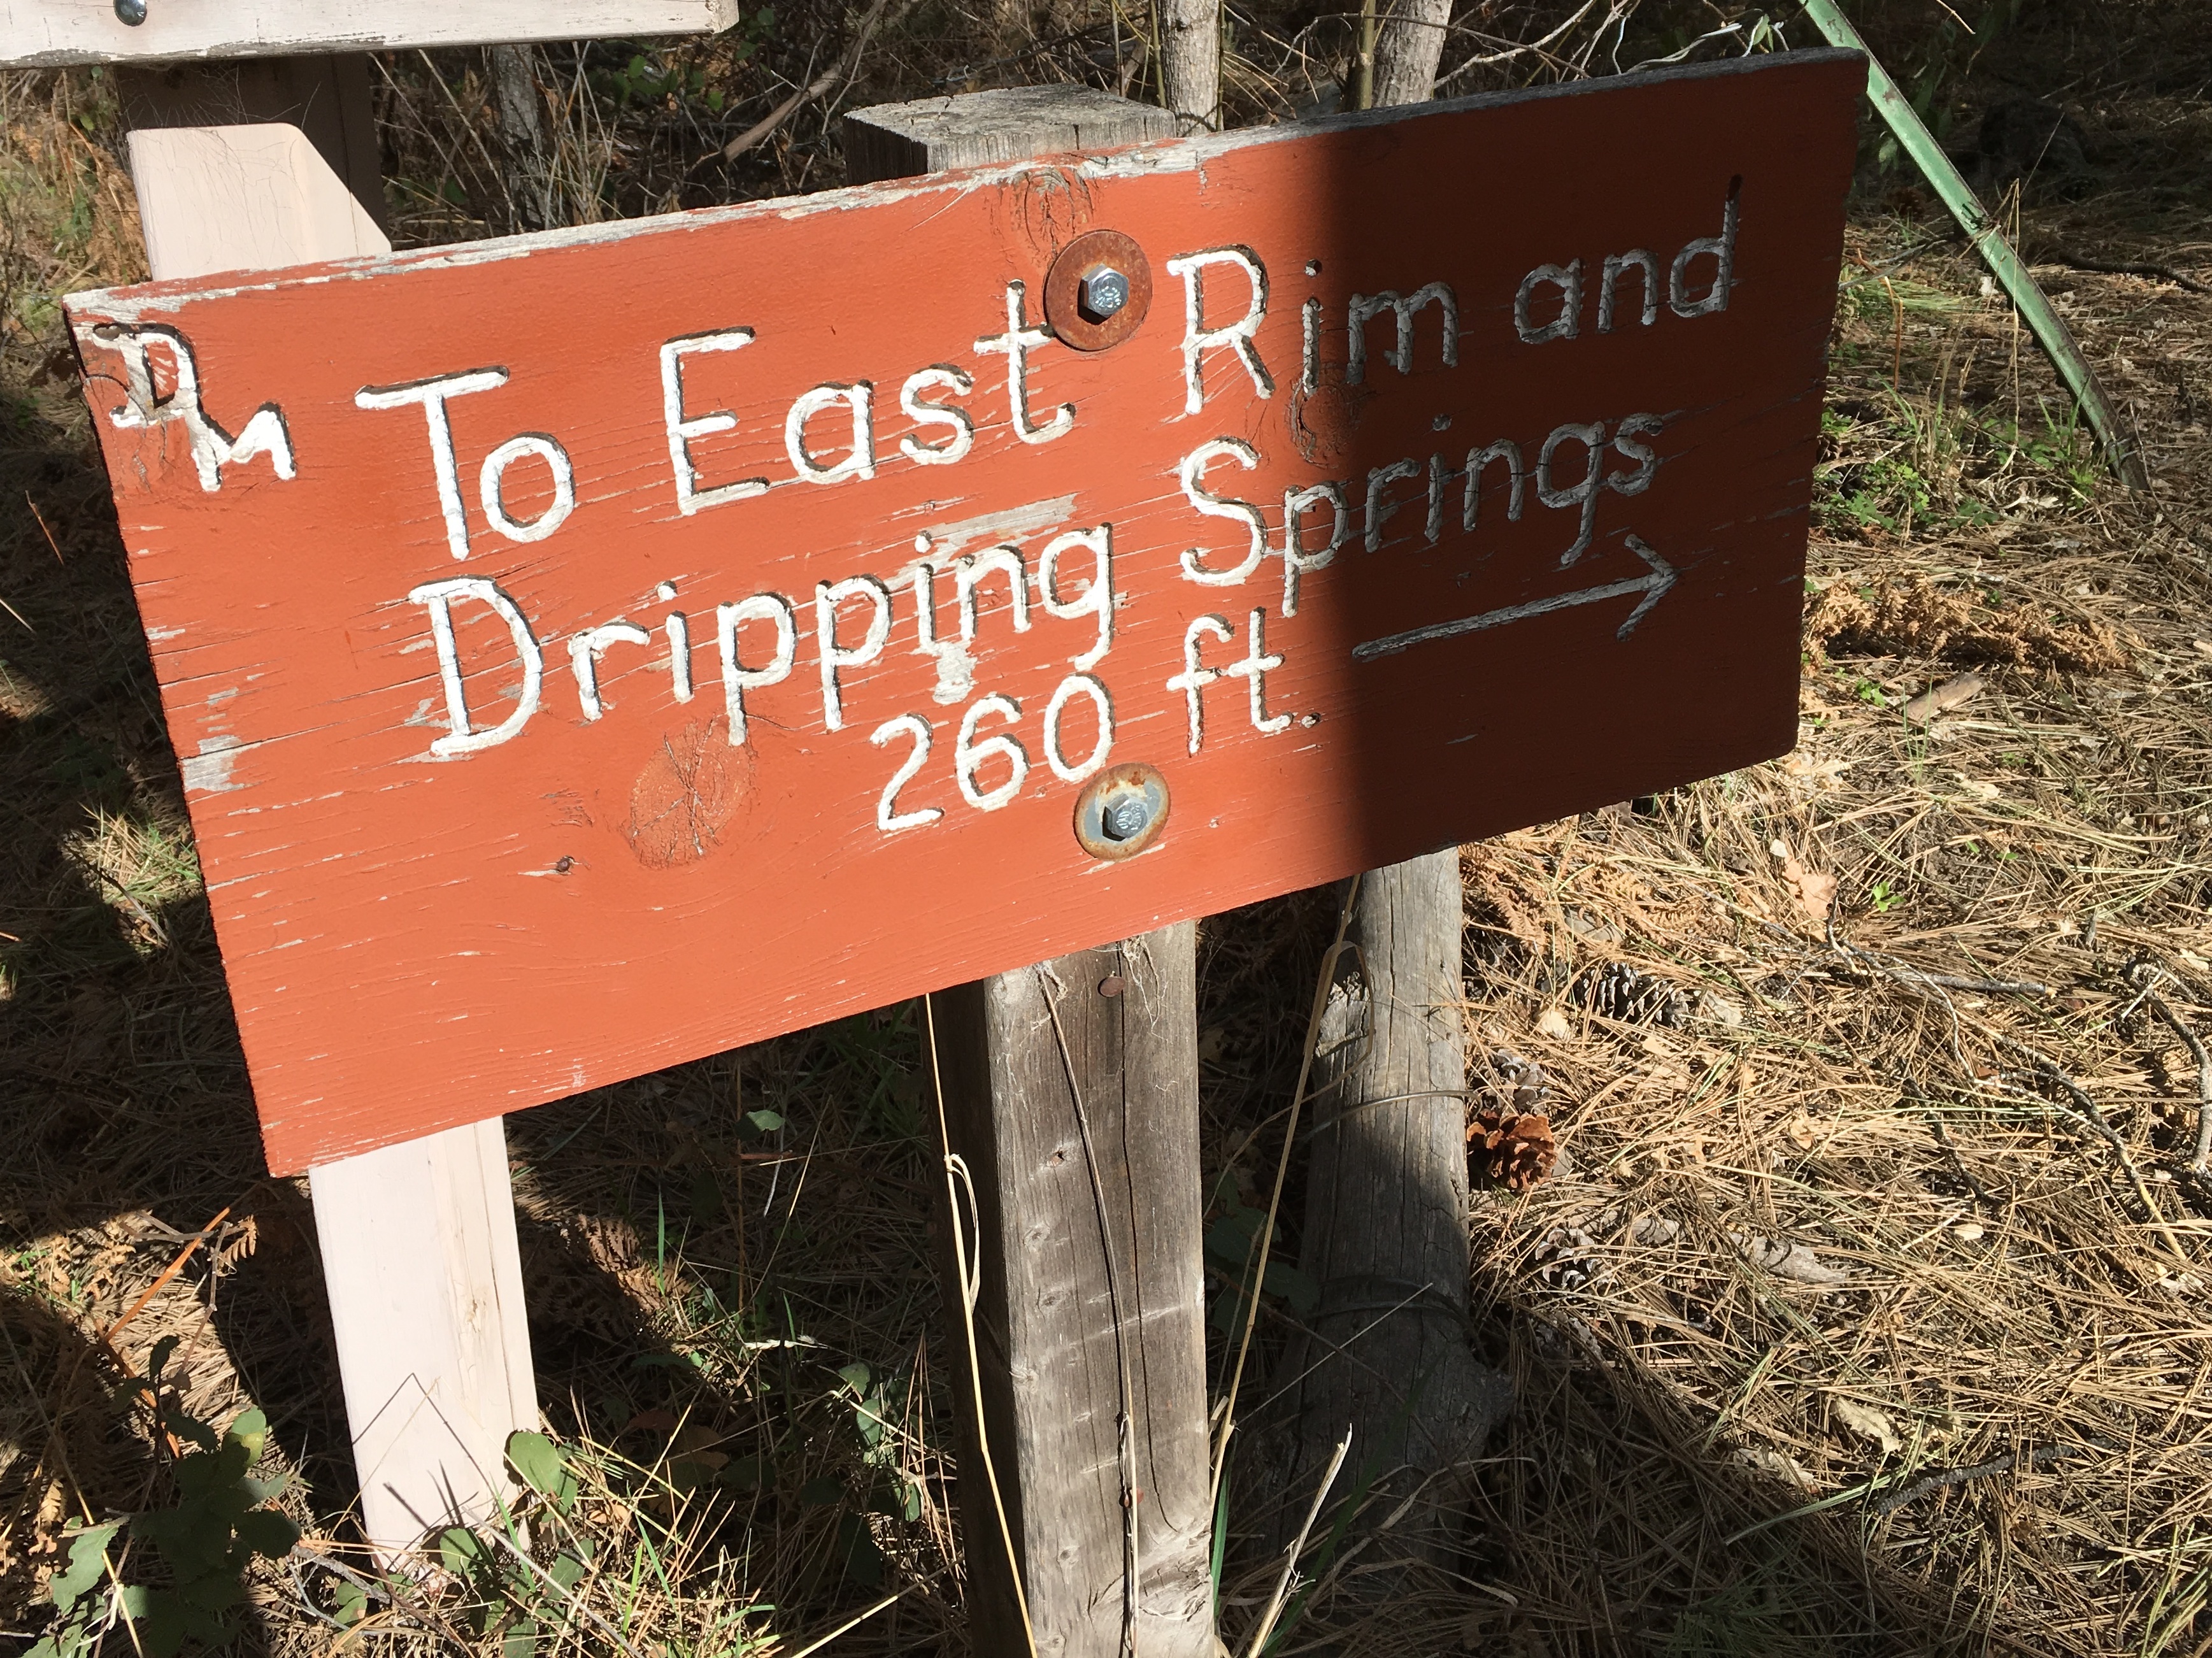
trail, sign, soil, signage, pstrails